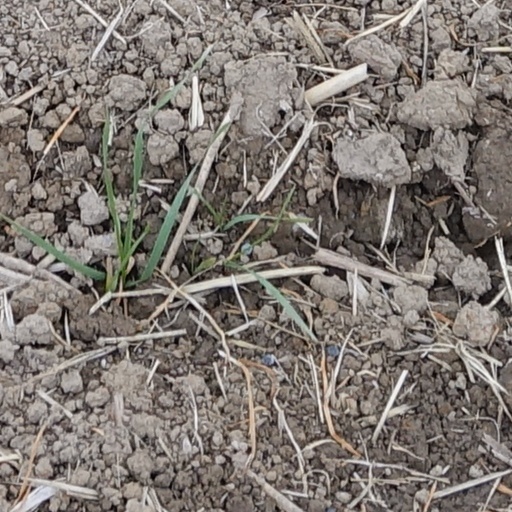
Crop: wheat